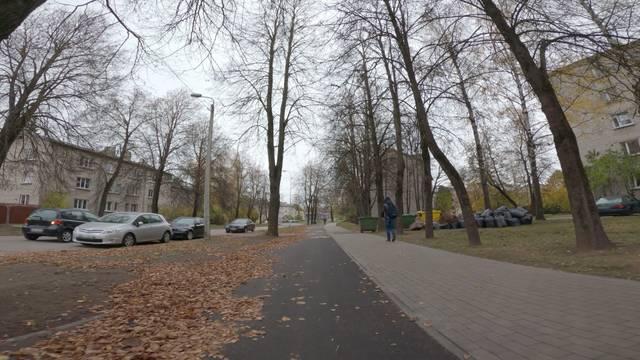
Region: Latvia
Coordinates: 56.918, 24.095